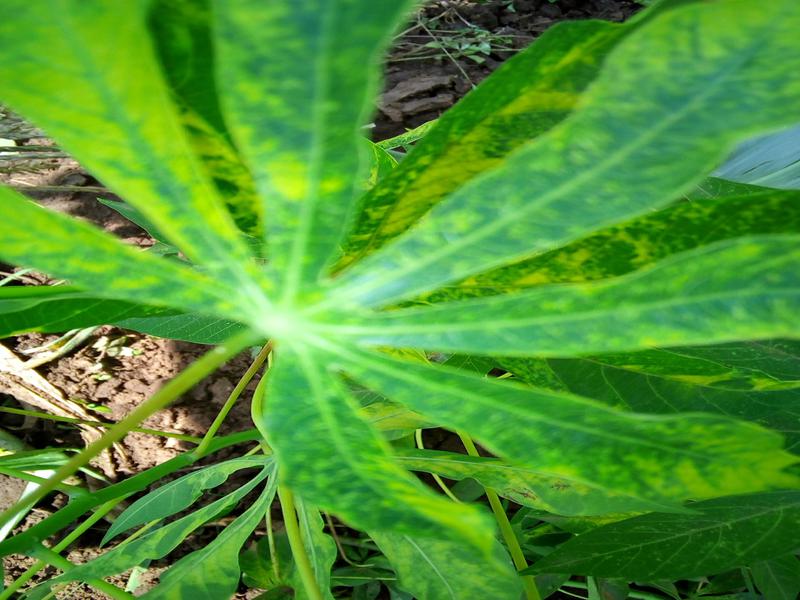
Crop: cassava
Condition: mosaic_disease